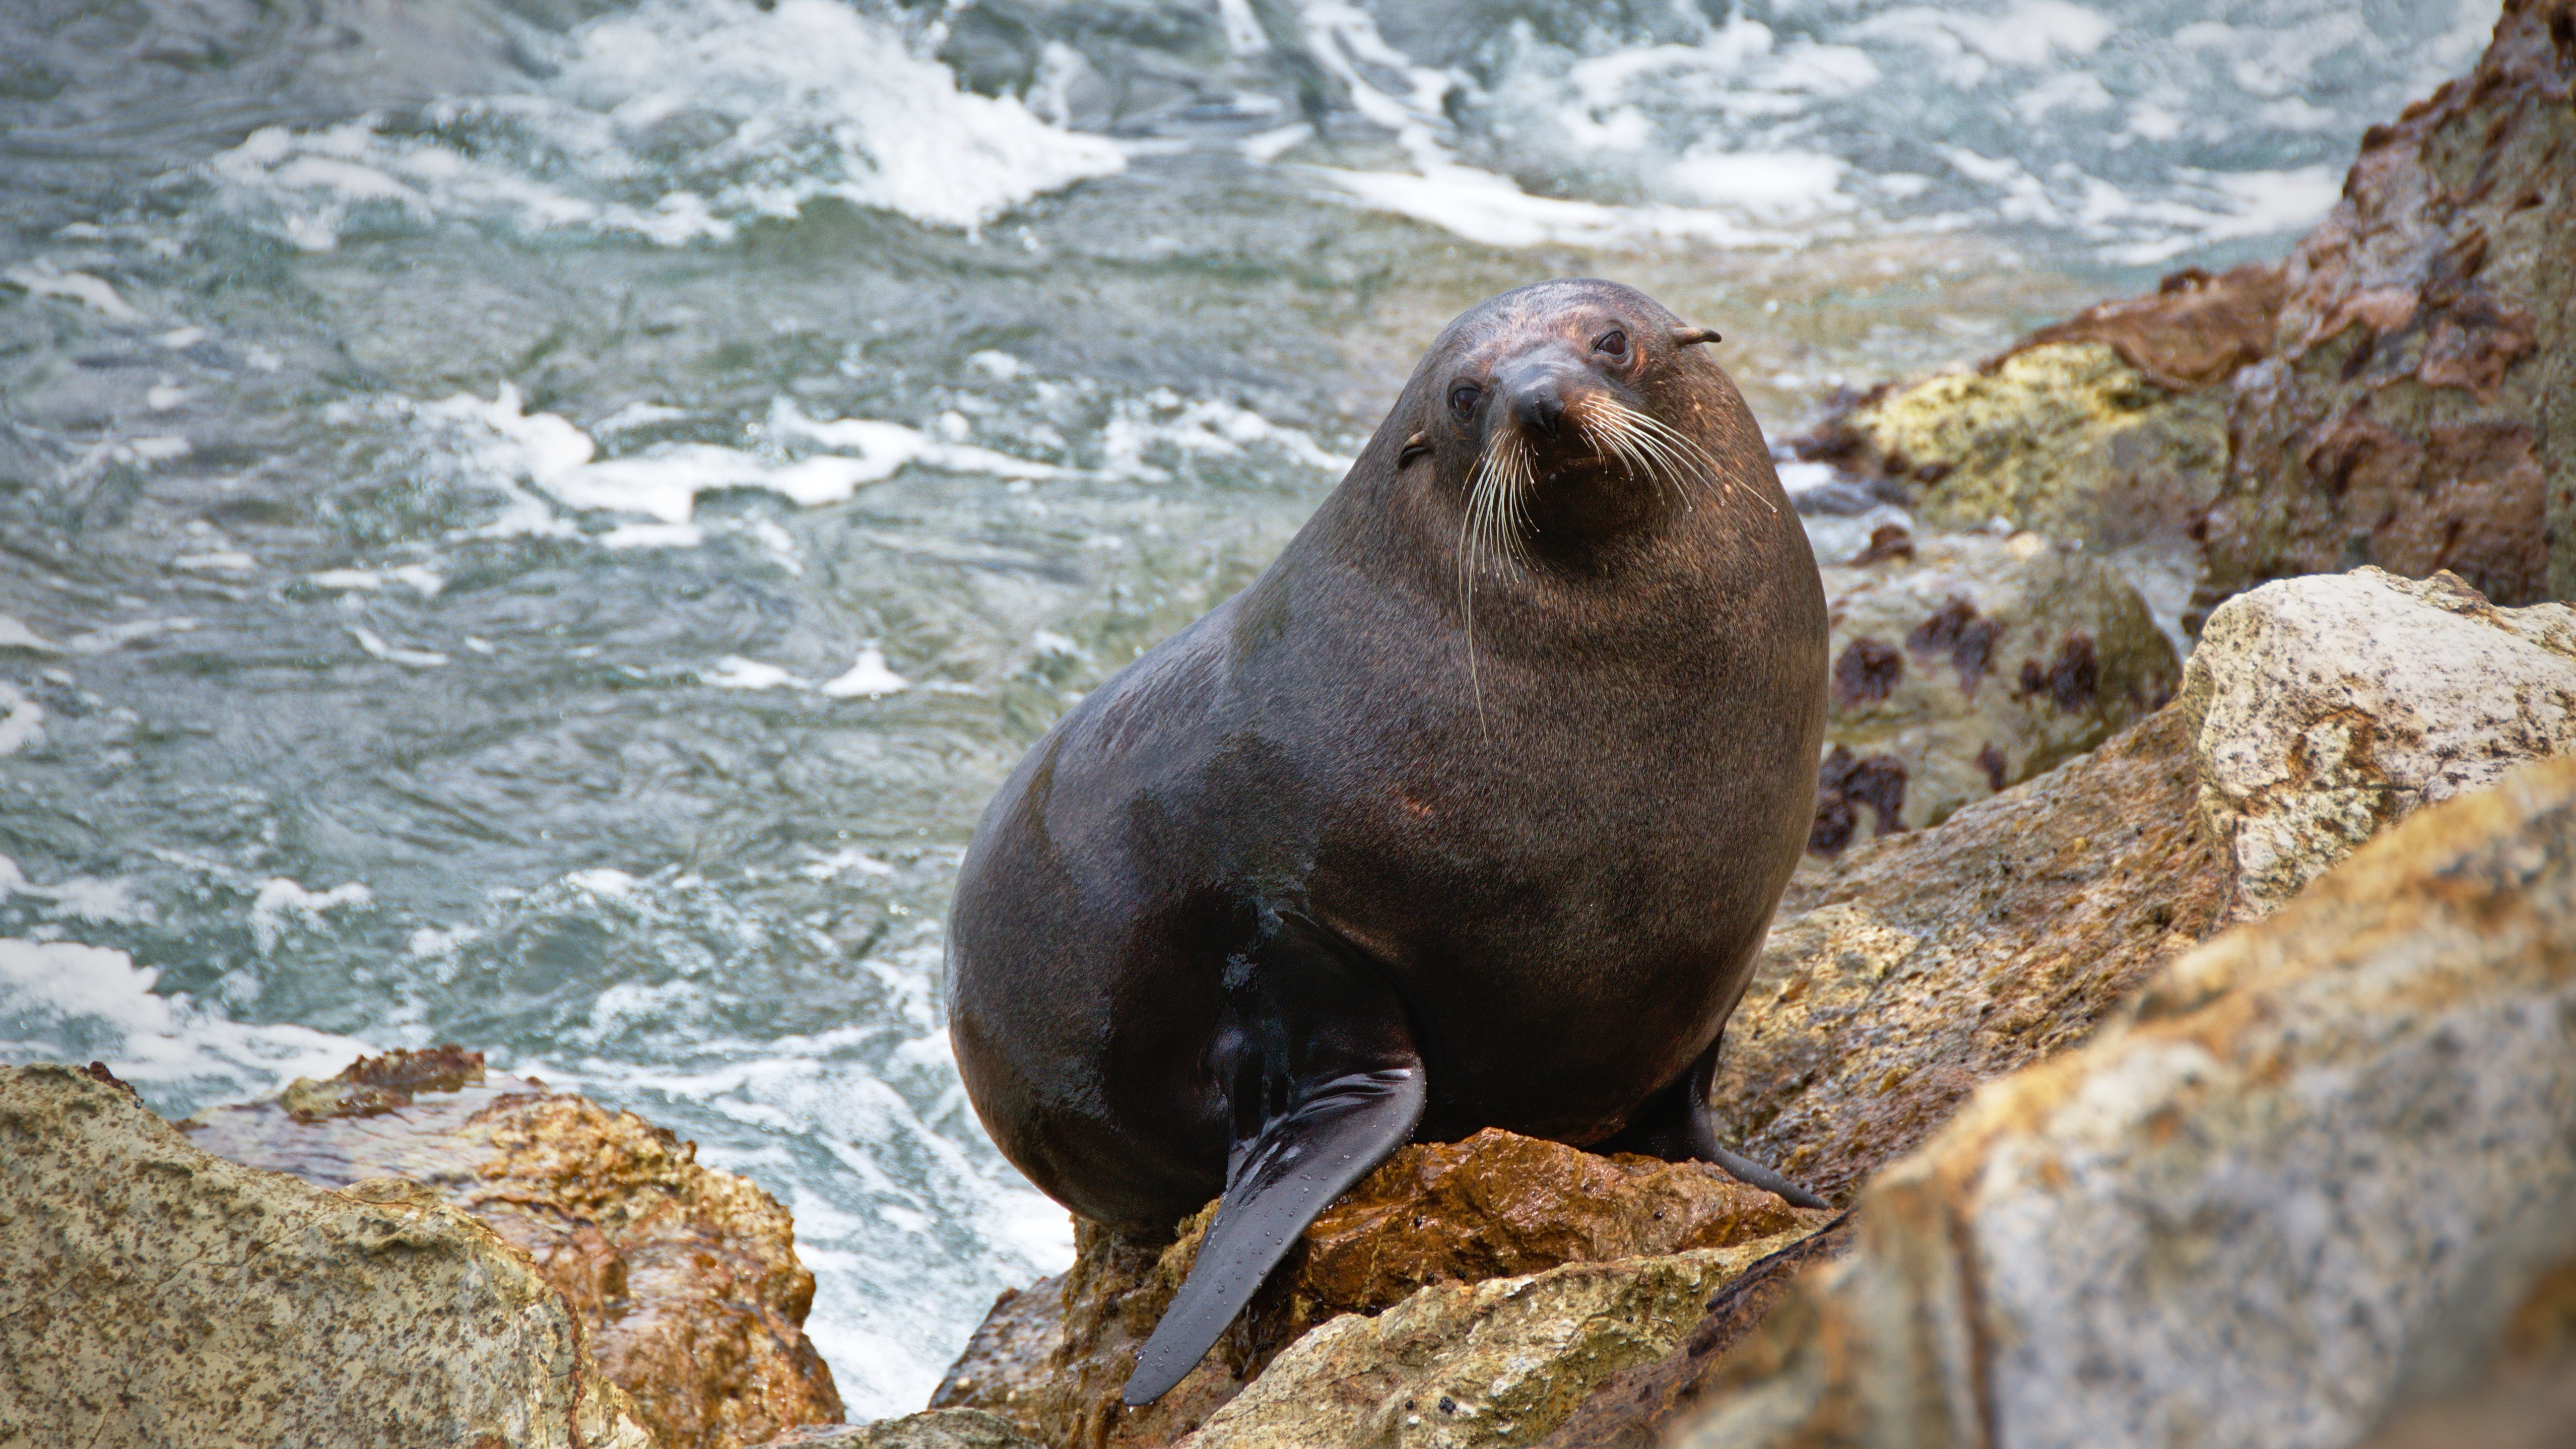
sea, water, ocean, animal, cute, wildlife, zoo, mammal, seal, seashore, fauna, rocks, stones, seals, vertebrate, harbor seal, marine mammal